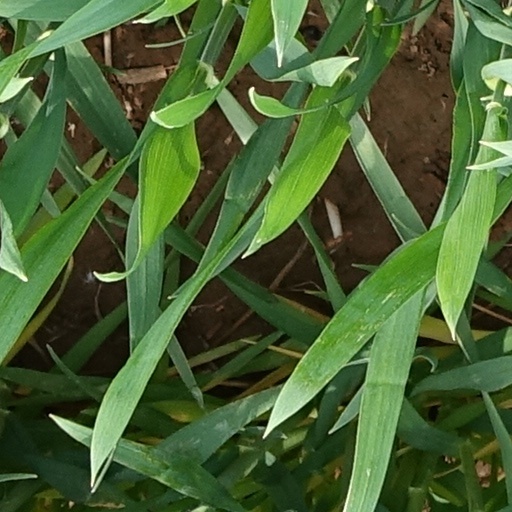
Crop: wheat